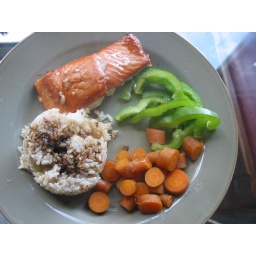
salmon marinated in a brown sugar/soya sauce marinade, half a cup of rice, green pepper and steamed carrots